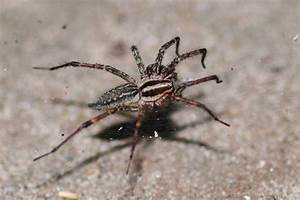
Label: ragno